Stage wagon

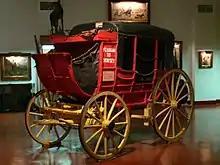
Overland wagon

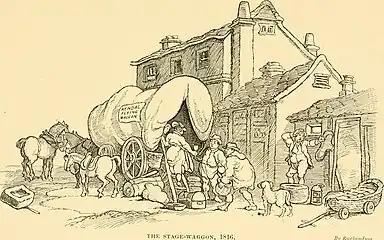
Passengers board the Kendal Fly (after) Thomas Rowlandson 1816

Stage wagons are light horse-drawn or mule-drawn public passenger vehicles often referred to as stagecoaches. Like stagecoaches they made long scheduled trips using stage stations or posts where the horses would be replaced by fresh horses. Stage wagons were intended for use in particularly difficult conditions where standard stagecoaches would be too big and too heavy.